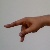
The image shows a hand gesture representing the letter 'P' in Indian Sign Language.